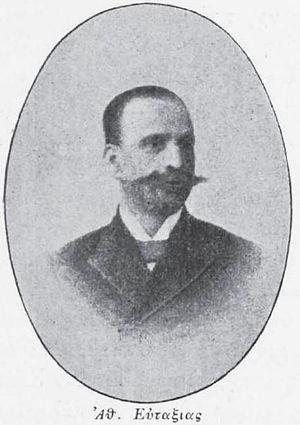
Athanasios Eftaxias est un homme politique grec né en 1849 et décédé le 5 février 1931. Il fut Premier ministre de Grèce pendant la brève période allant de juillet à août 1926.
Liste des Premiers ministres et chefs du gouvernement de la Grèce de 1822 à nos jours.